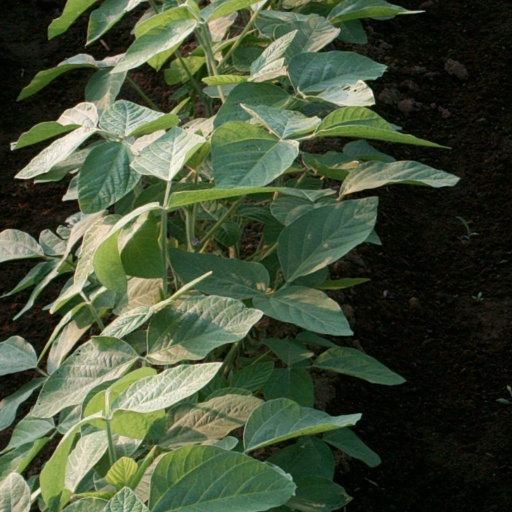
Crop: soybean